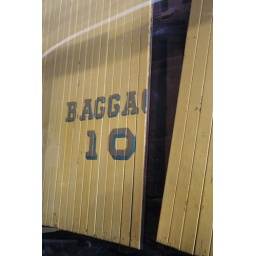
Baggage car destroyed in the roundhouse roof collapse in 2003. Wood for this is being used to repair another car.